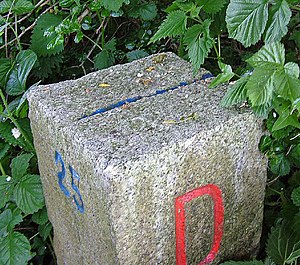
Gendarmstien / Galleri
Gendarmstien er en vandrerute, der går fra Padborg ved den dansk-tyske grænse til Høruphav på Als, en afmærket strækning på 84 kilometer. Stien går gennem Kruså, Kollund, Sønderhav, Stranderød, Sandager, Egernsund, Rendbjerg, Brunsnæs, Kragesand, Stensigmose, Sønderborg, Høruphav til Skovby.